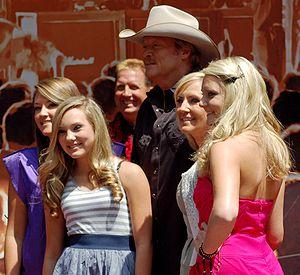
Alan Eugene Jackson est un chanteur américain de musique country ayant vendu plus de 50 millions de disques. Il est influencé par la country traditionnelle, et il est l'un des plus populaires dans ce genre, pendant les années 1990, mélangeant le honky tonk et les sonorités country classiques. Il a composé lui-même plusieurs de ses succès. Dans sa carrière, il a enregistré une vingtaine d'albums et plusieurs compilations, tous sous le label Arista Nashville. Plus de 50 de ses singles ont atteint le Top 30 selon le classement du magazine Billboard, dont 25 ont atteint la première place. Il a reçu de nombreuses récompenses dans le domaine de la musique country. Il participe également au programme Grand Ole Opry, et a été intronisé au Georgia Music Hall of Fame en 2001.